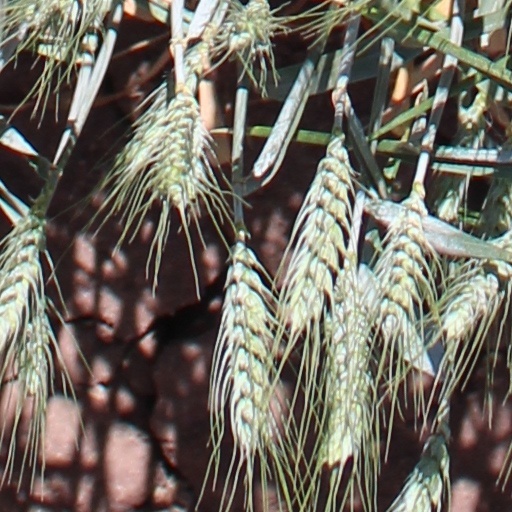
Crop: wheat